Agnes Prest

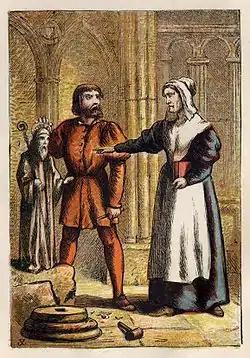
""What a madman art thou, to make them new noses, which within a few days shall all lose their heads!"" Illustration of "Prest's Wife and the Stonemason" by Kronheim from the 1887 edition of "Foxe's Book of Martyrs"

Agnes Prest (died 15 August 1557) was a Cornish Protestant martyr from the reign of the Catholic Queen Mary. She was burned at the stake at Southernhay in Exeter in 1557.